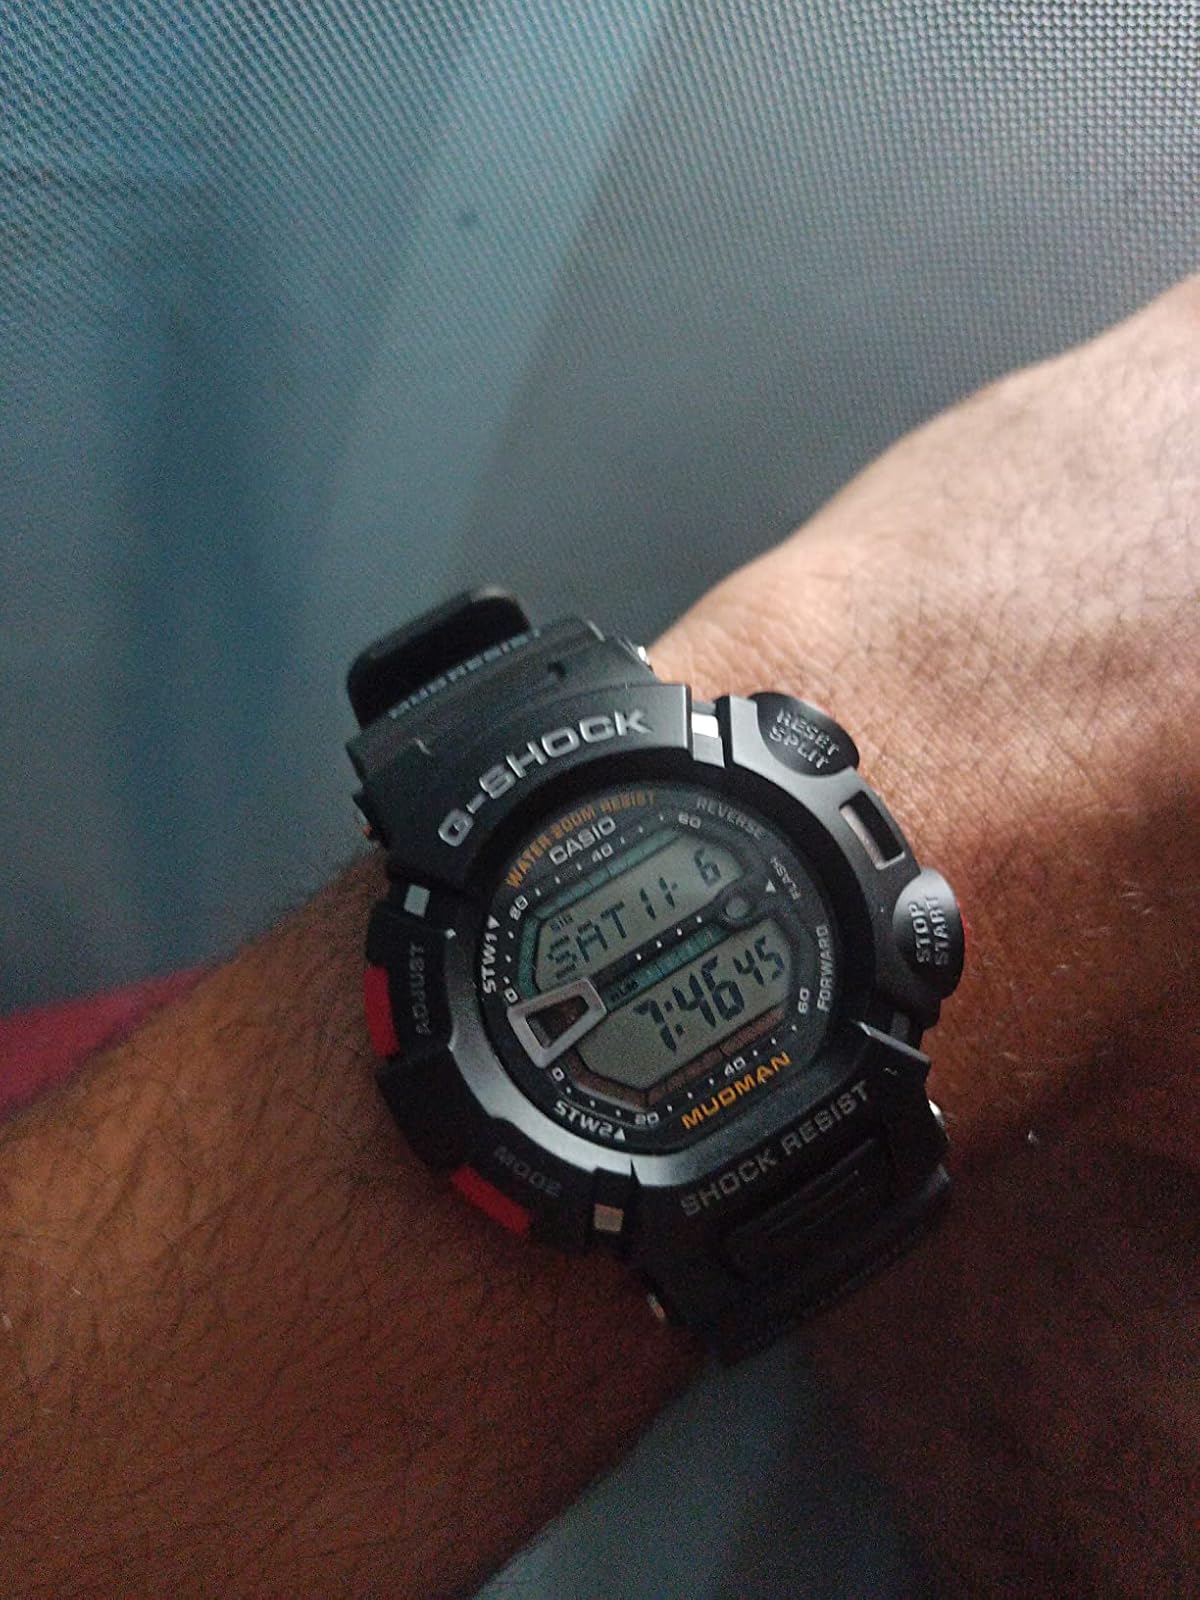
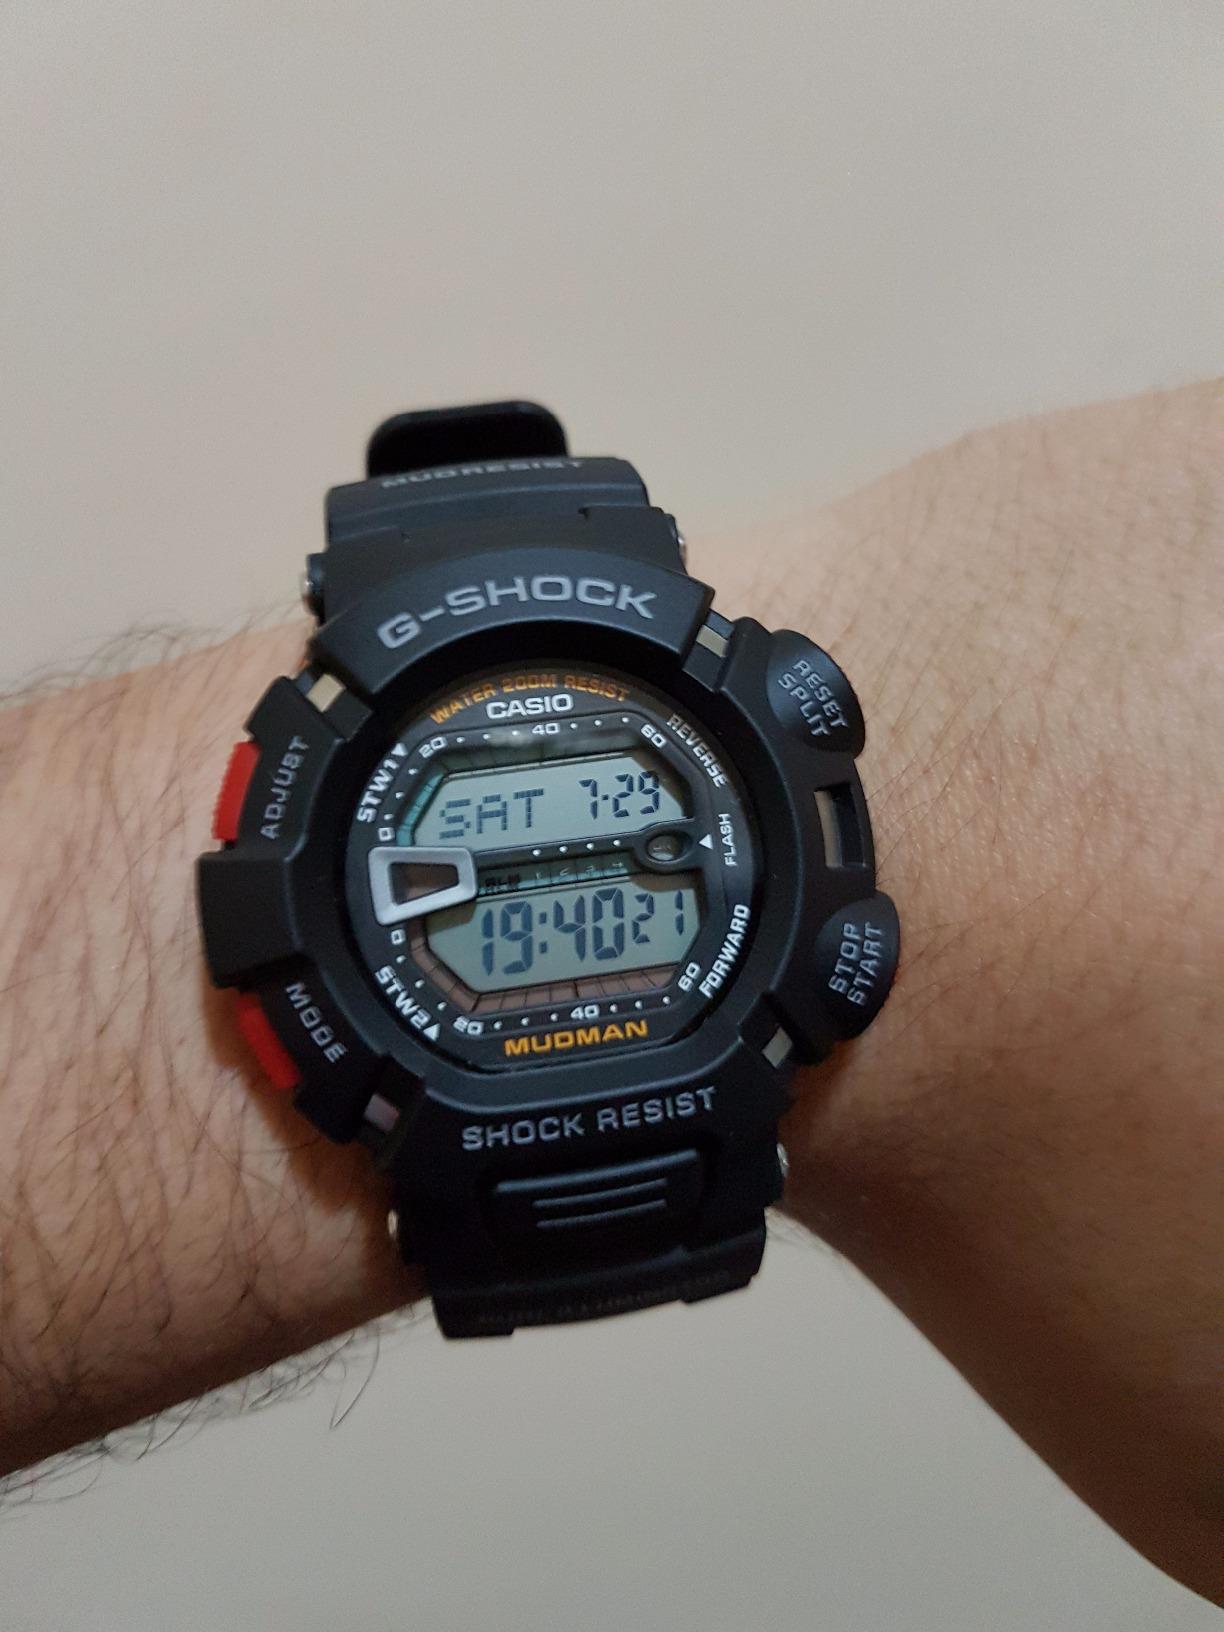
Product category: accessories_watch
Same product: yes